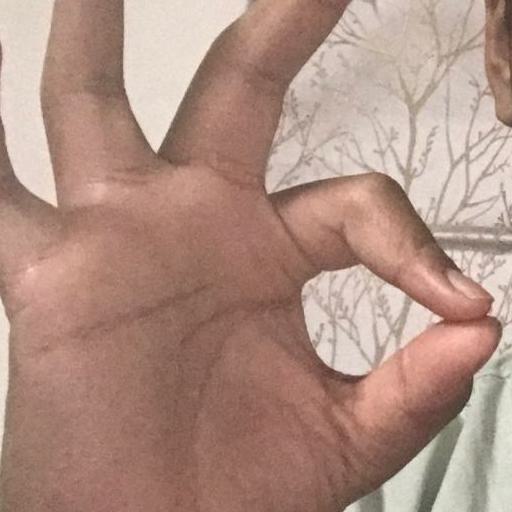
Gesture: ok